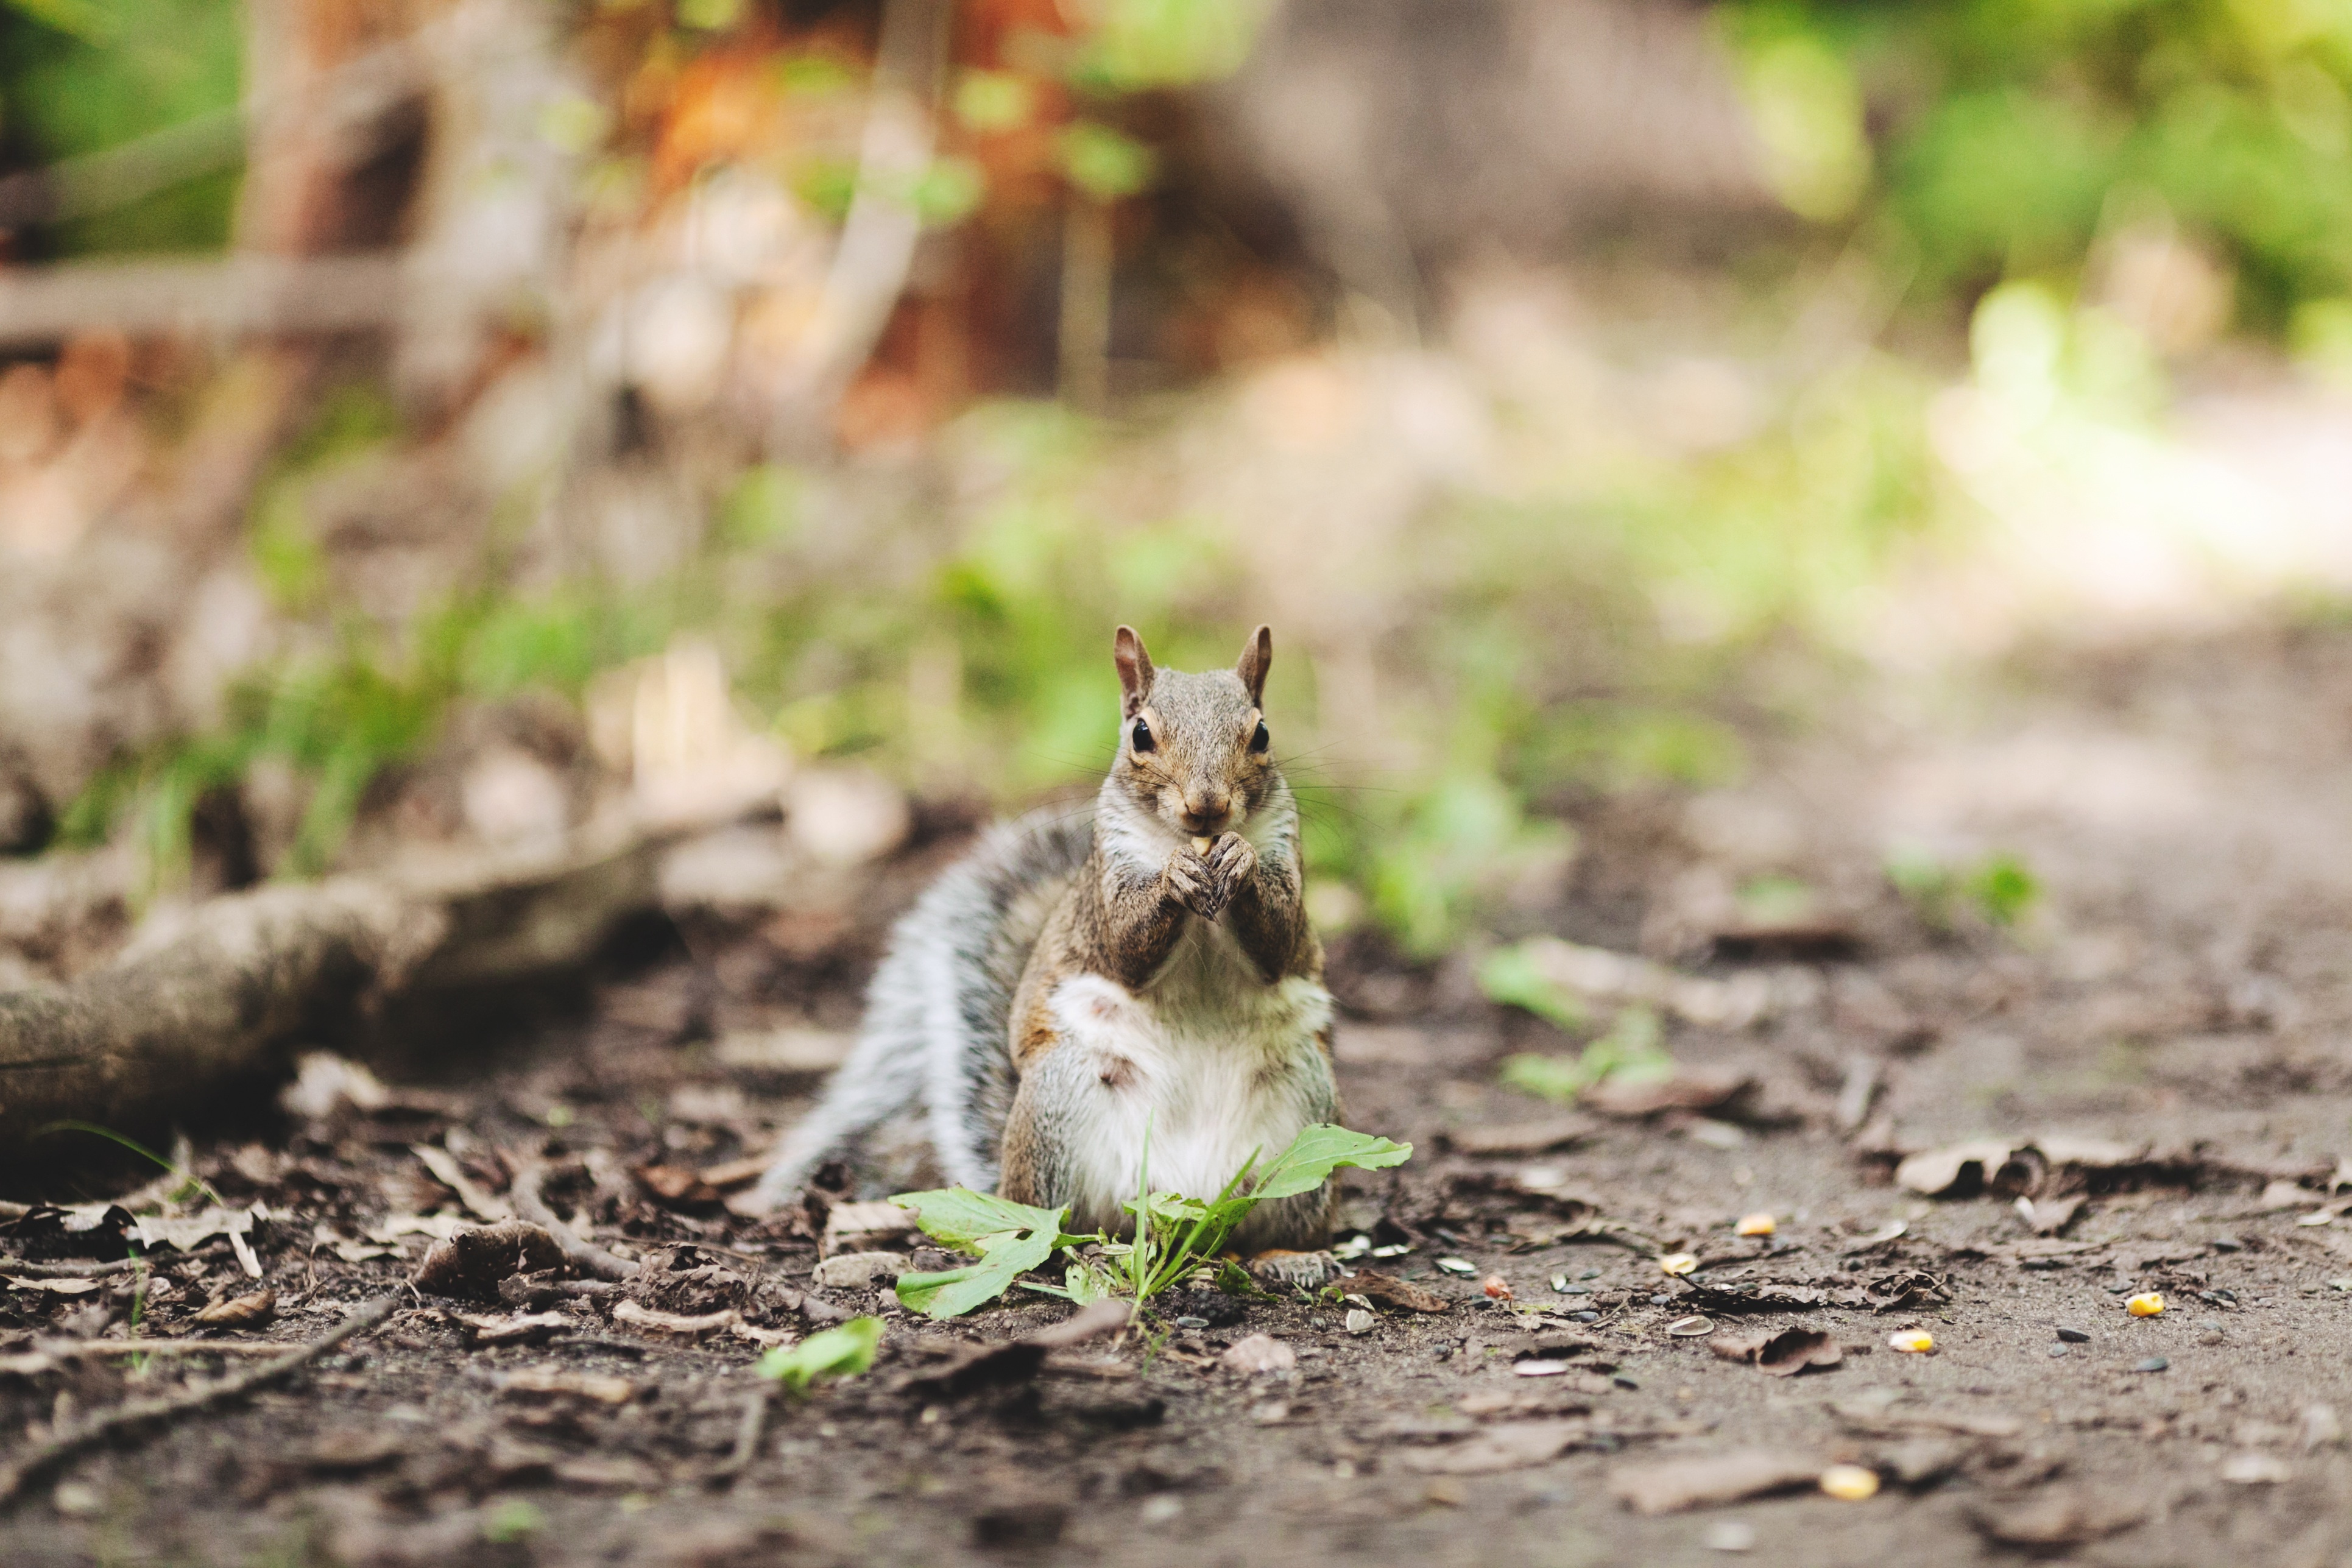
nature, grass, flower, wildlife, green, autumn, mammal, squirrel, rodent, fauna, vertebrate, chipmunk